St Bartholomew's Chapel, Oxford

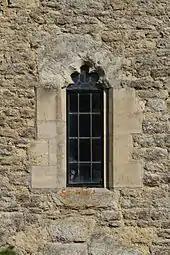
Cinquefoil window above the west door

The chapel has the nave and chancel in one, the north doorway, with a chamfered arch, is original. Alterations were made to the west doorway and the roof in the 15th century, in a Perpendicular Gothic style, with a crenellated wall plate and blank shields. The unusual tracery in the large two-light windows, originally dating from the 14th century, may have been added in the 17th century. One of the west windows is 17th century and repairs to the hospital are recorded in 1600, 1635 and 1649, the last for damage to the main hospital range, north of the chapel, during the English Civil War. There are remains of two painted crosses on the west wall. The simple screen with openings divided by two columns and two pendants is dated 1651 and was given by Oriel College and the plain wooden fittings are designed by Ninian Comper. It is a Grade I listed building.